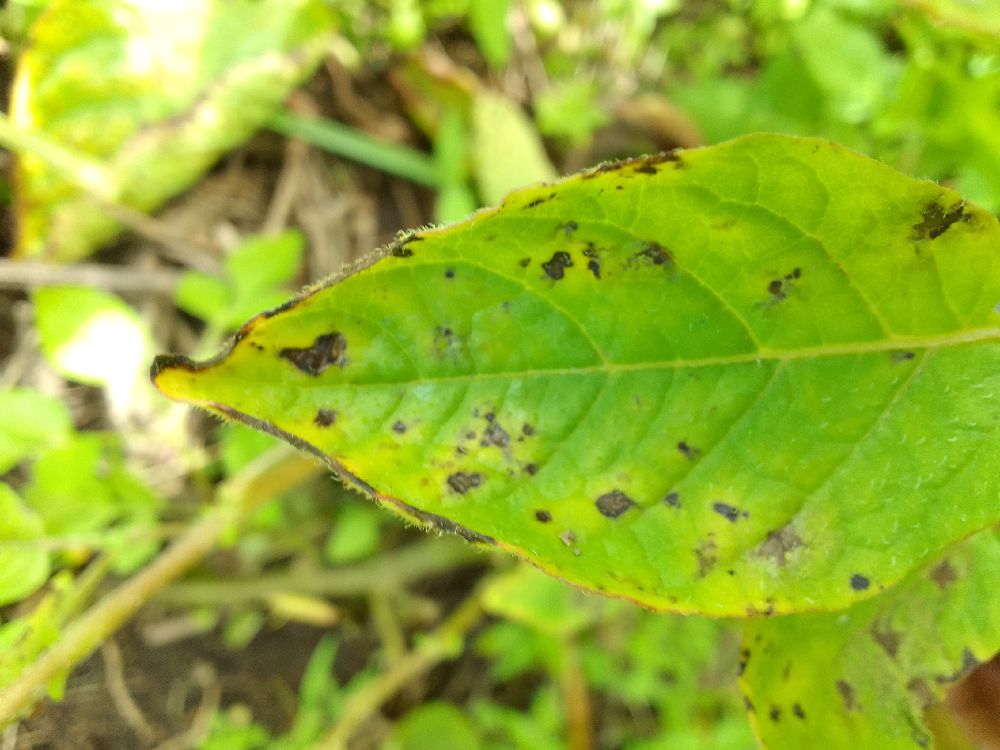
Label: Early blight